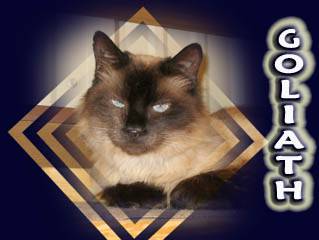
Label: cat